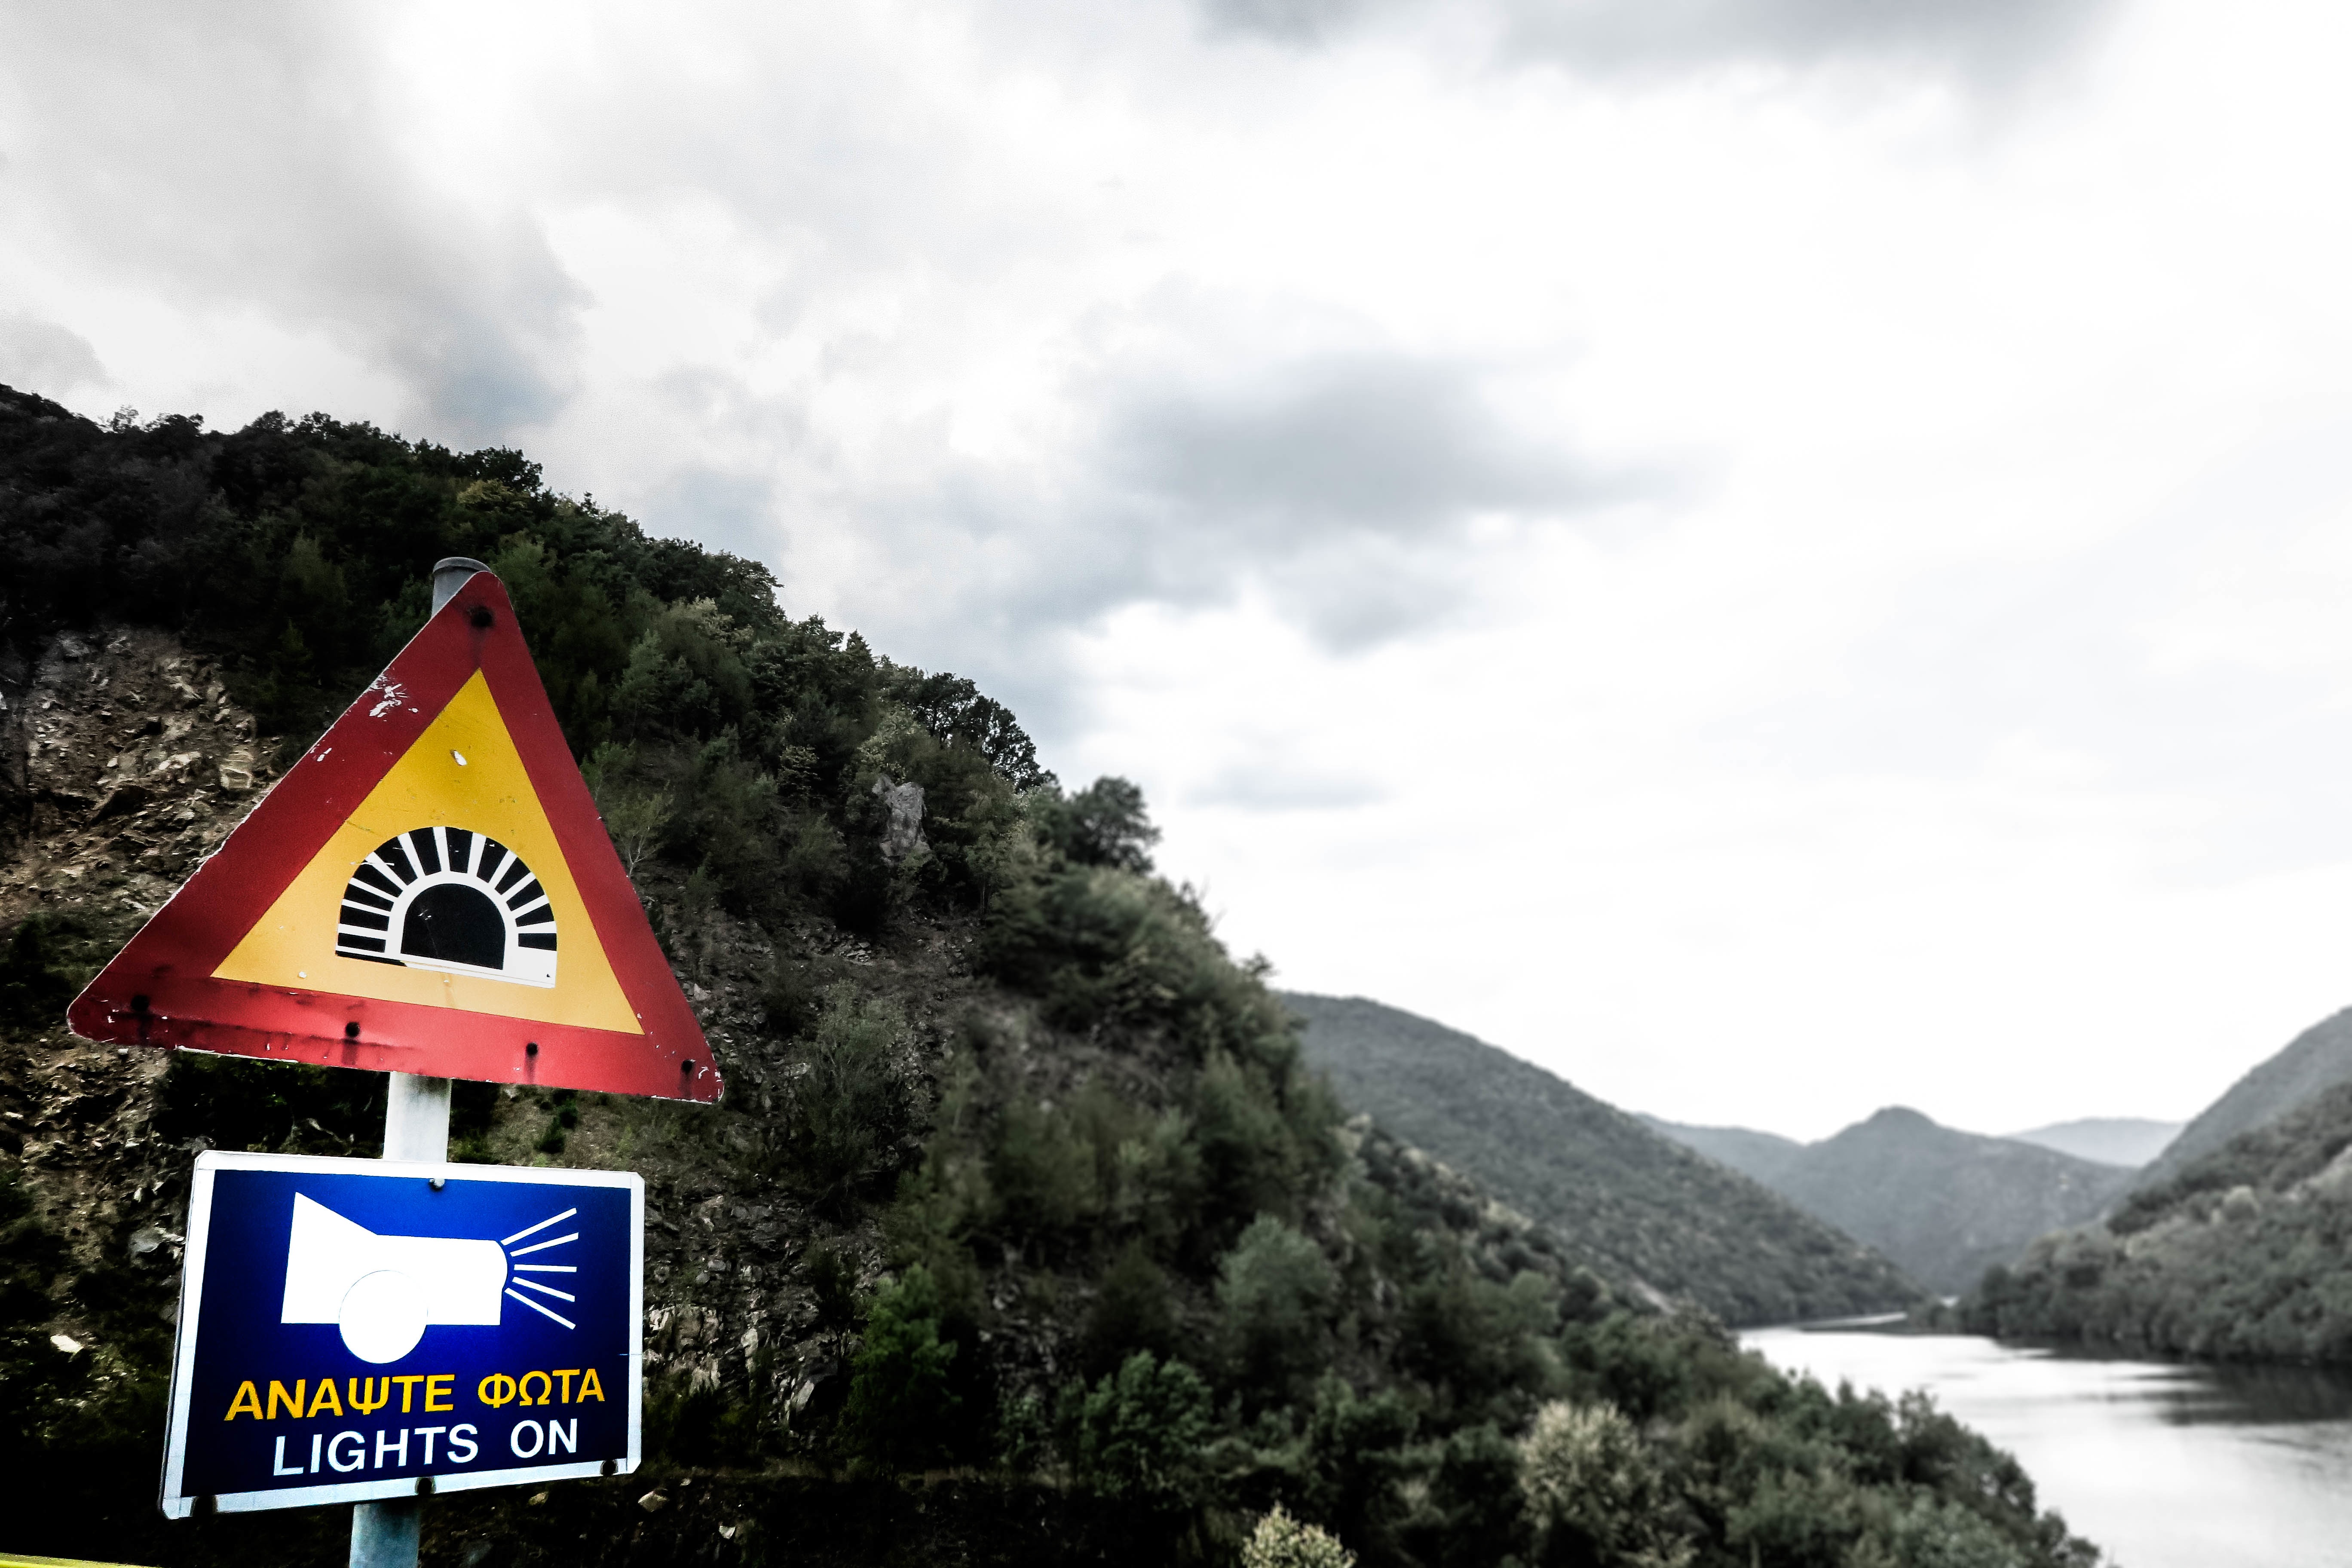
mountain, mountain range